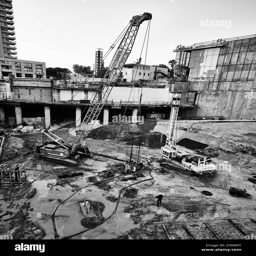
a city : architecture of the new buildings in town